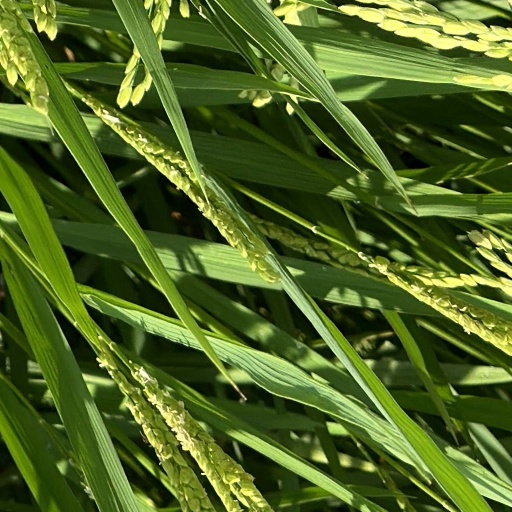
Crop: rice